Sweden

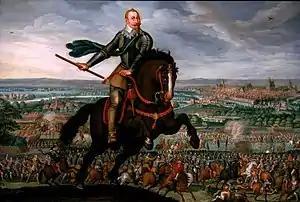
Gustavus Adolphus at the Battle of Breitenfeld in 1631

The actual age of the kingdom of Sweden is unknown. Determining its age depends mostly on whether Sweden is considered a nation when the (Swedes) ruled Svealand or when the and the (Geats) of Götaland were united under a single ruler. In the former case, Svealand was first mentioned as having one single ruler in the year 98 by Tacitus, but it is almost impossible to know for how long it had been this way. The epic poem "Beowulf" describes semi-legendary Swedish-Geatish wars in the sixth century.